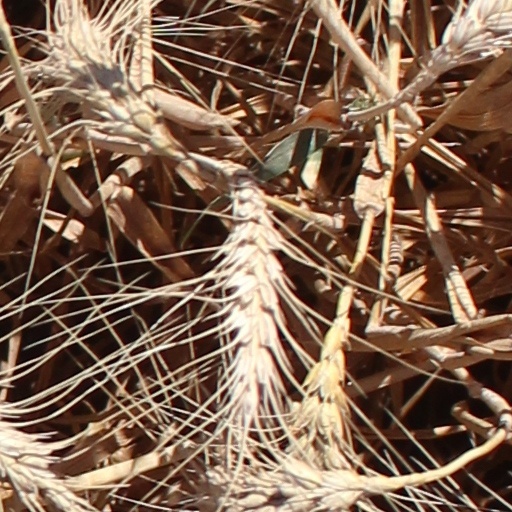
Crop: wheat